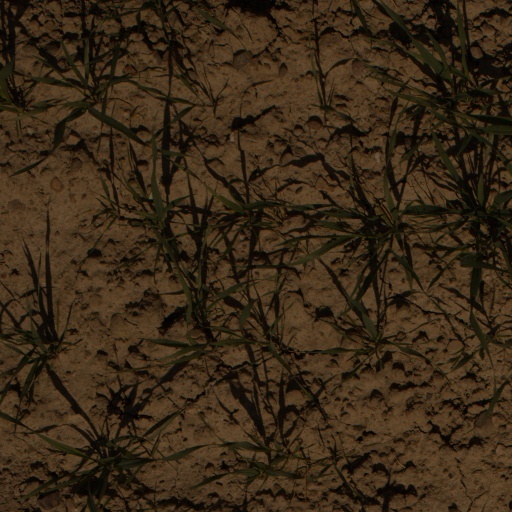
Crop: wheat